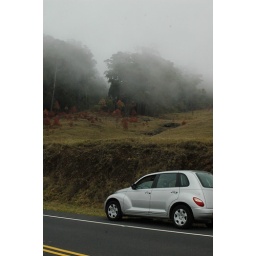
in the clouds on the road from Haleakala